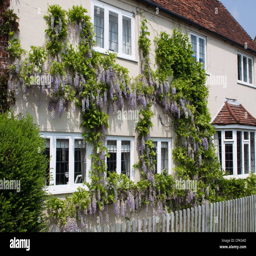
plant growing up a house